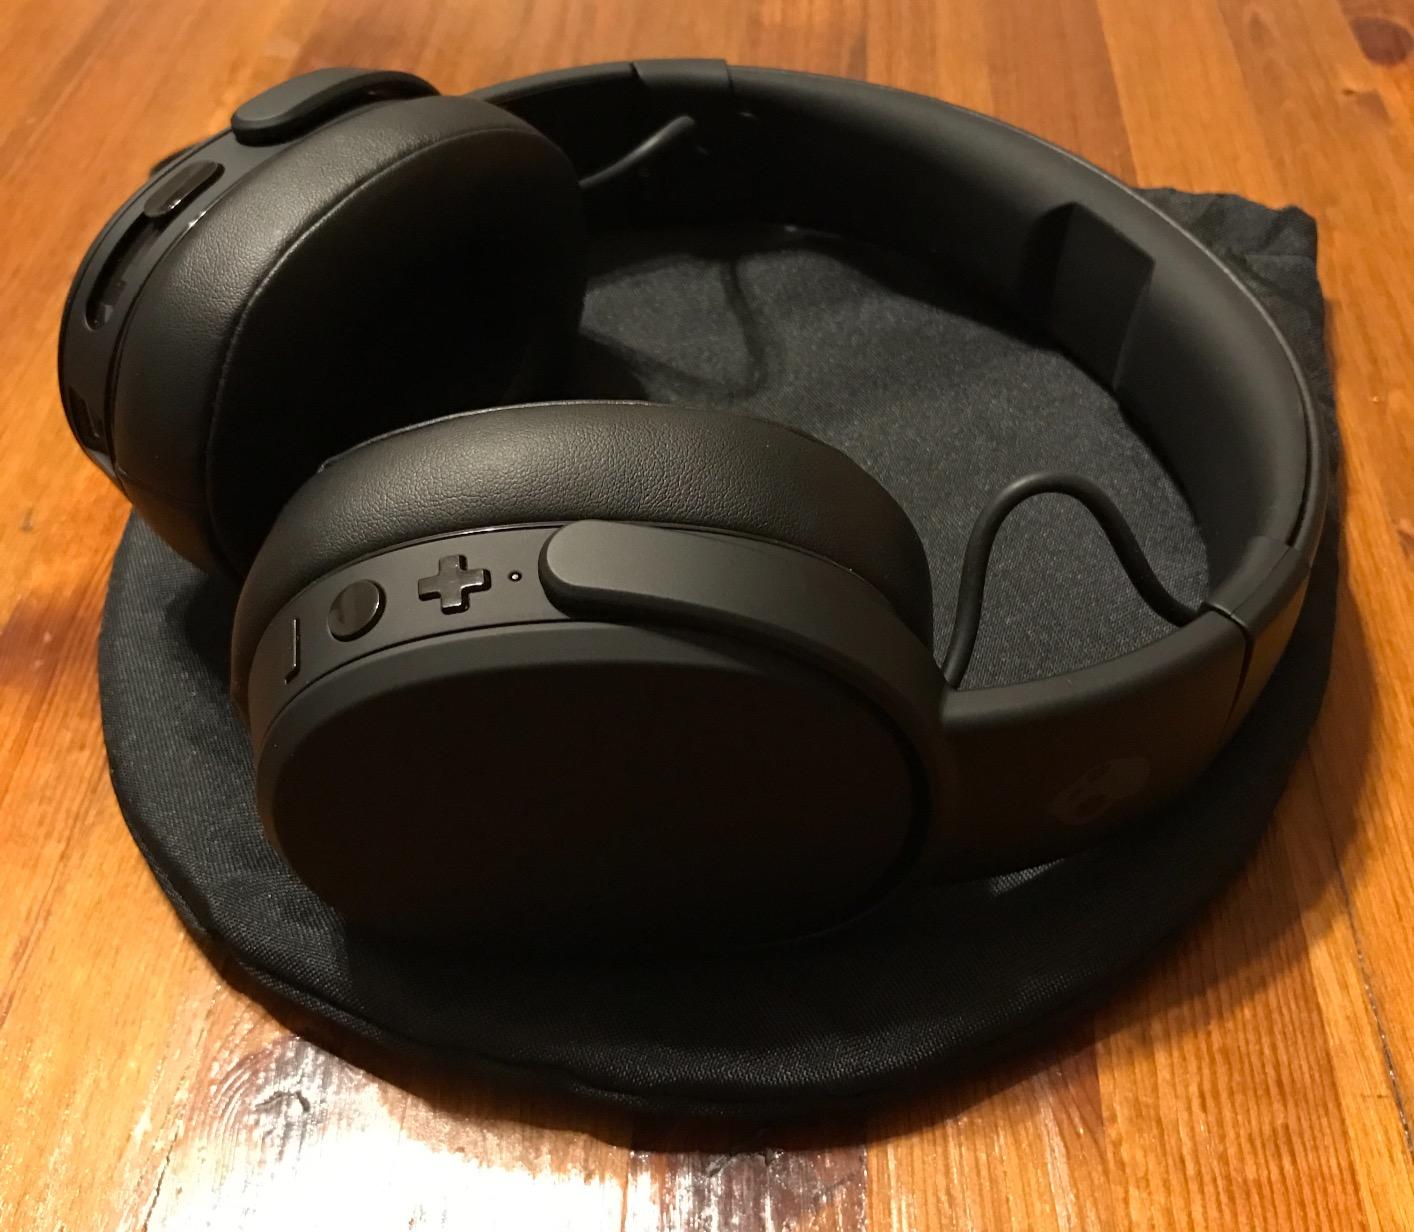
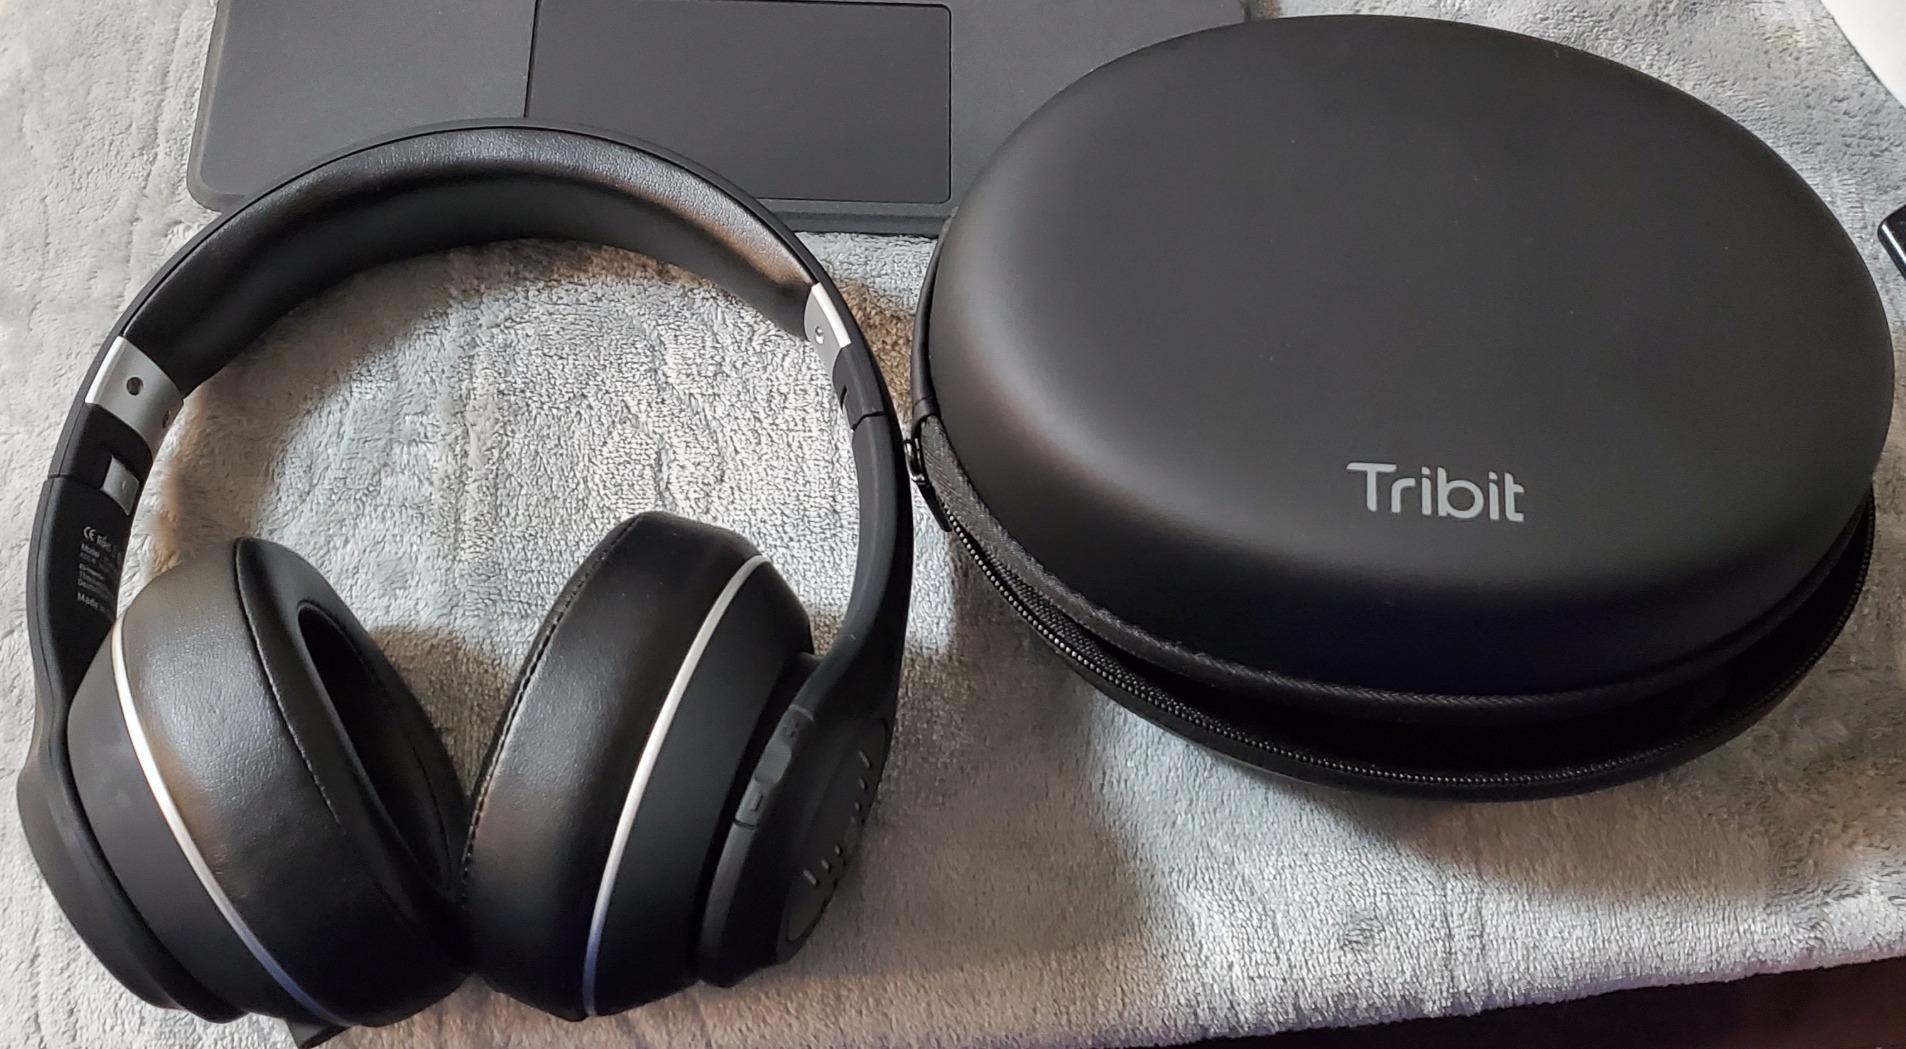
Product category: headphones
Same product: no